Francesco Clemente

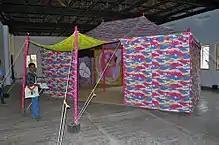
Paper tent at the Kochi-Muziris Biennale in Kochi, in Kerala, India, 2014

Clemente was born in 1952 in Naples, in Campania in southern Italy. In 1970 he enrolled in the faculty of architecture of the Sapienza, the university of Rome, but did not complete a degree there. In Rome he came into contact with contemporary artists such as Luigi Ontani and Alighiero Boetti, who had come to the city at about the same time, and also with the American Cy Twombly, who lived there. Boetti, who was ten years older, became both a friend and a mentor; in 1974 they visited Afghanistan together. With Ontani, Clemente gave performances at the Galleria L'Attico. Despite his close involvement with these artists associated with the Arte povera movement, and his interest in others such as Pino Pascali and Michelangelo Pistoletto, Clemente preferred drawing on paper. He made ink drawings of dreams and recollections of his childhood, and in 1971, in his first solo show, exhibited collages at the Galleria Giulia in Rome.